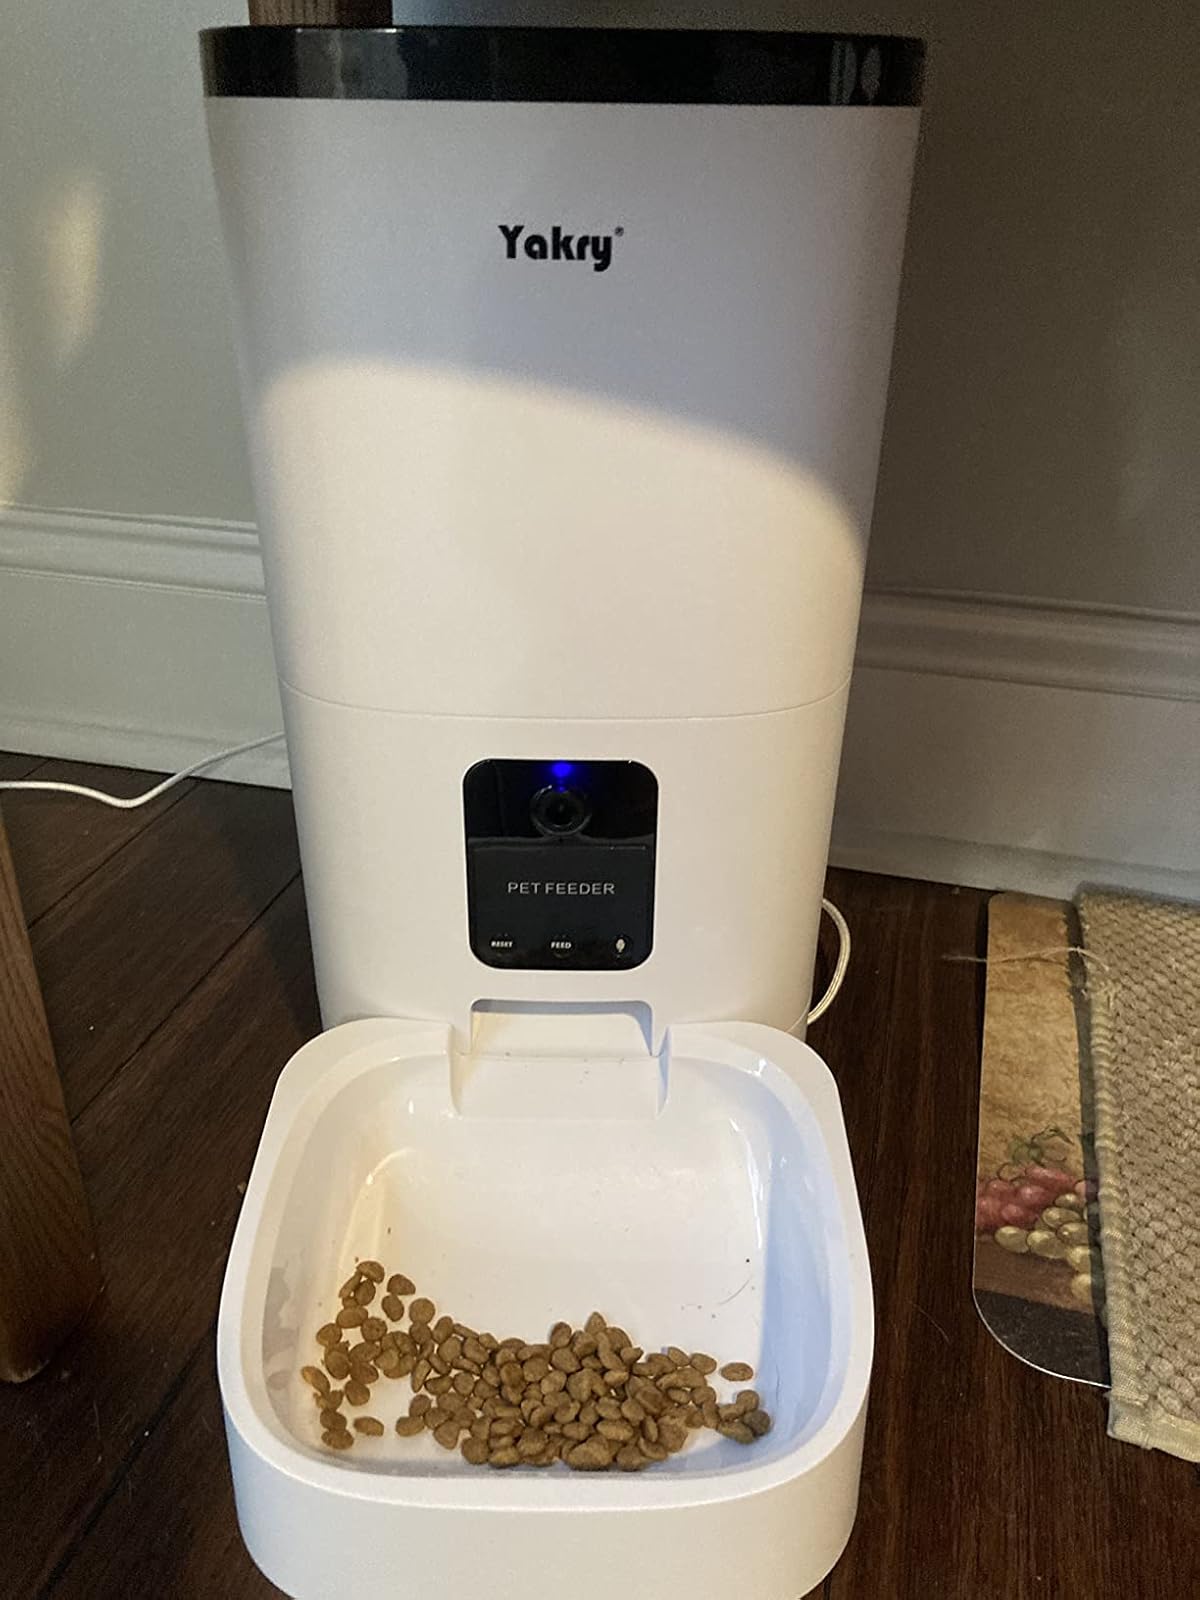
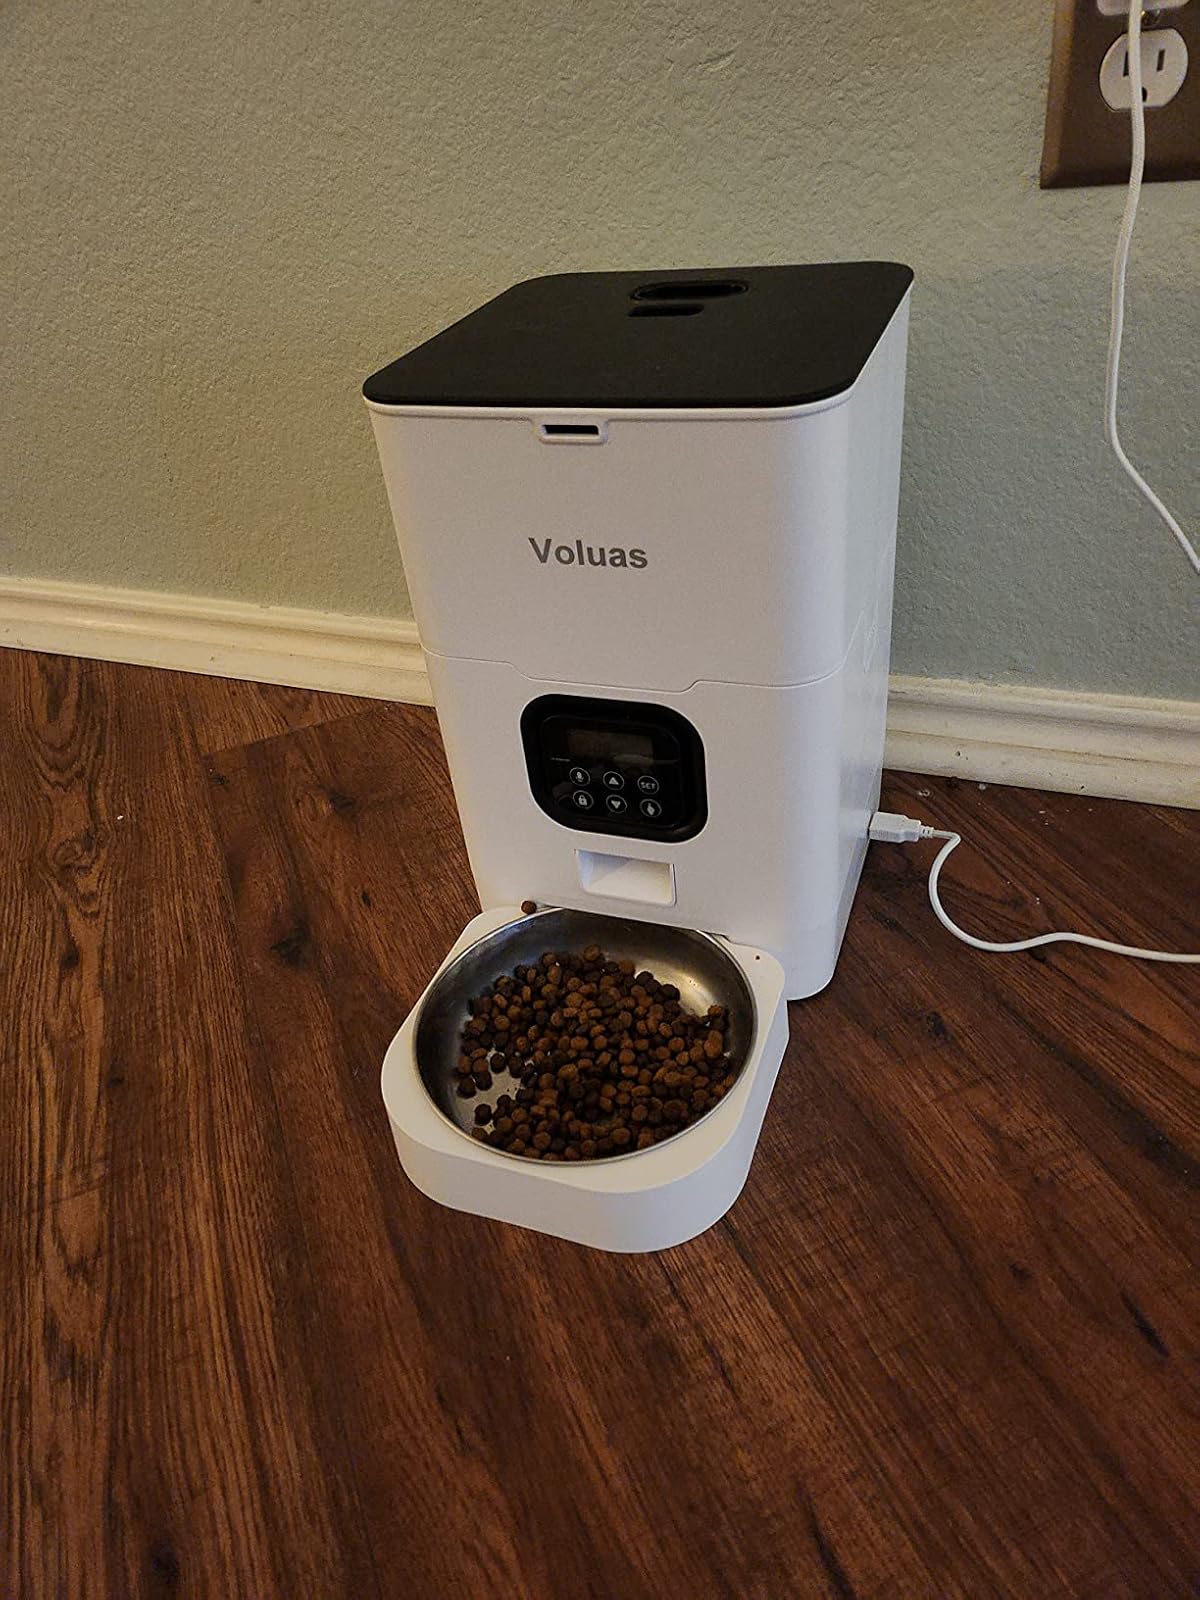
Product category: items_feeder
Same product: no